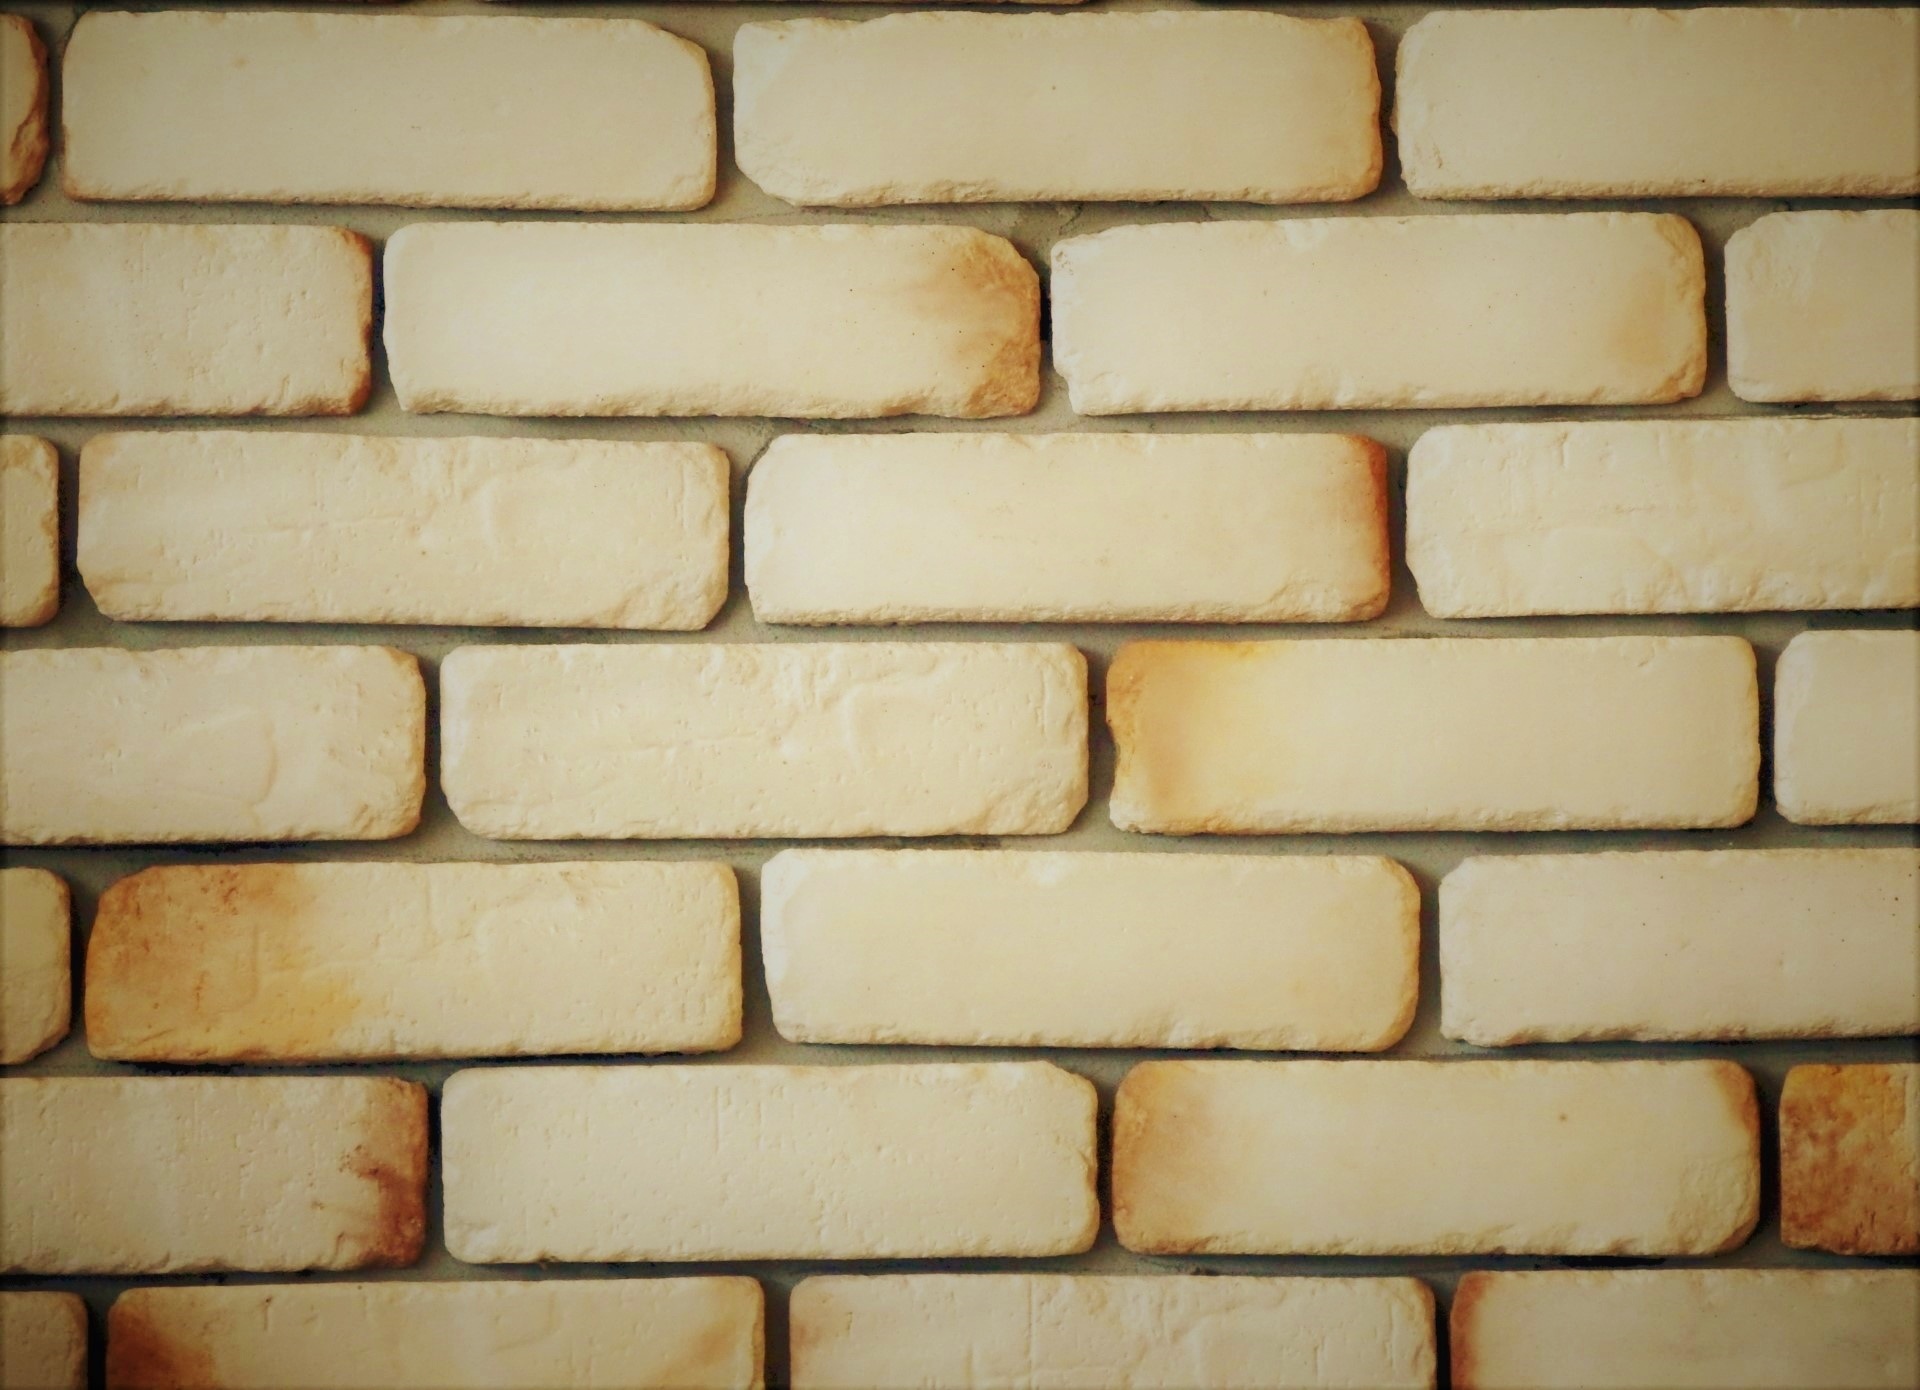
structure, wood, texture, floor, wall, facade, tile, stone wall, brick, material, brick wall, stones, art, background, bricks, brickwork, masonry, burned, bricked, flooring